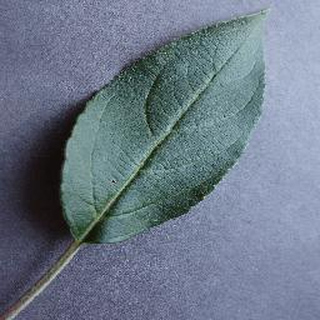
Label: healthy_apple